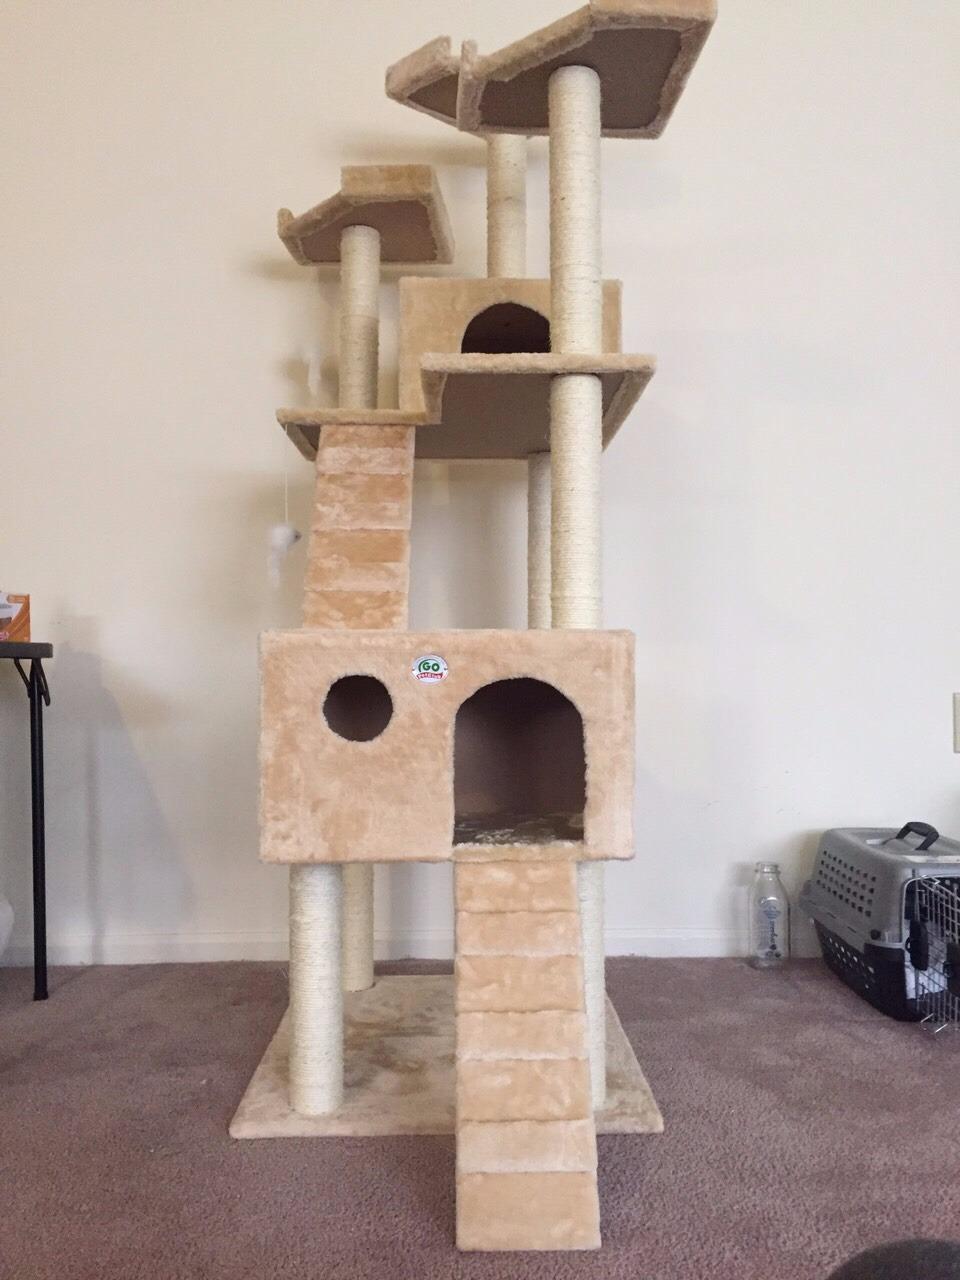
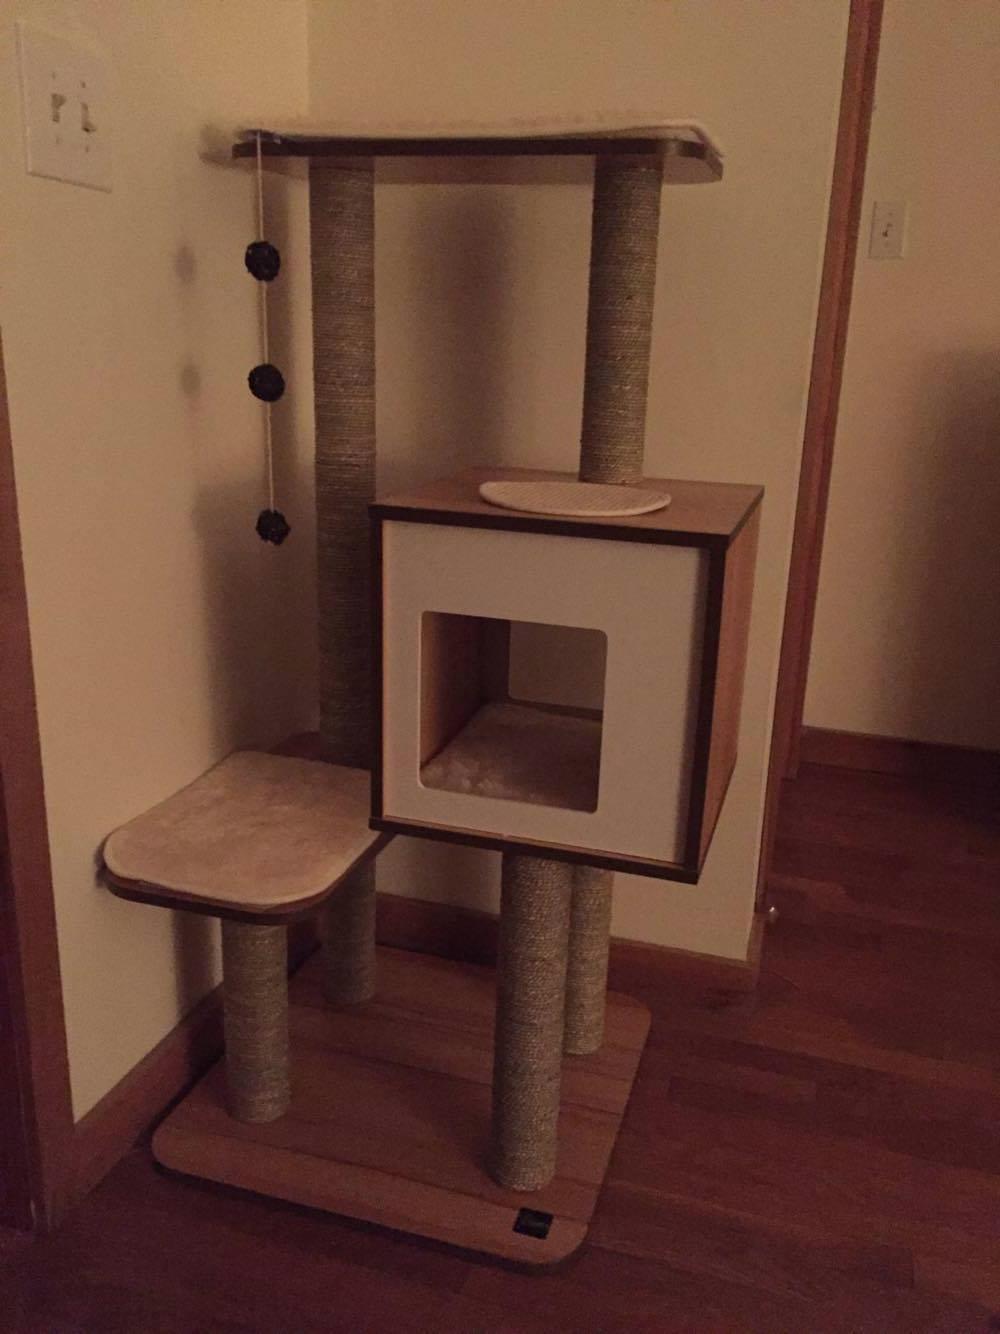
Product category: items_cat tree
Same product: no